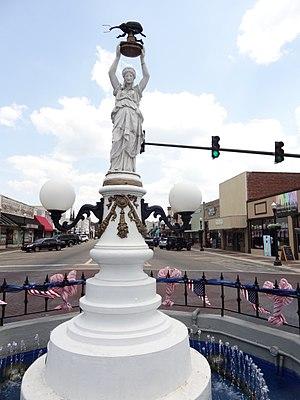
Un insecte ravageur est une espèce d'insectes considérée comme nuisible pour les cultures agricoles et les jardins, pour les arbres et la végétation en général, ainsi que pour les denrées entreposées. Les dégâts causés aux plantes peuvent affecter tous les organes des plantes, aériens ou souterrains, et peuvent être dus aussi biens aux insectes adultes qu'aux larves.